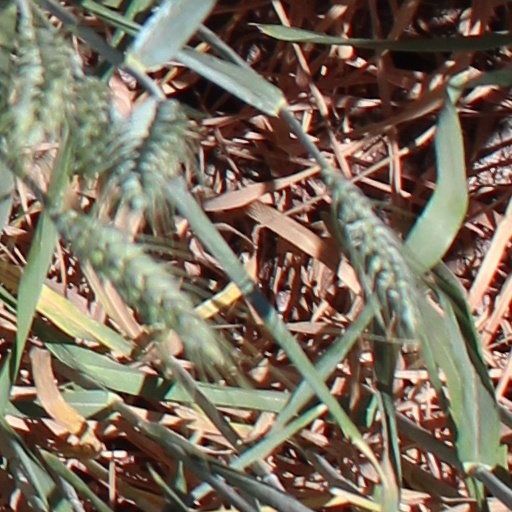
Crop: wheat